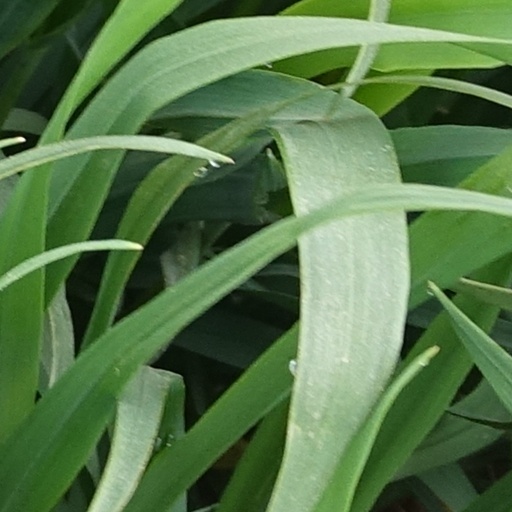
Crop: wheat